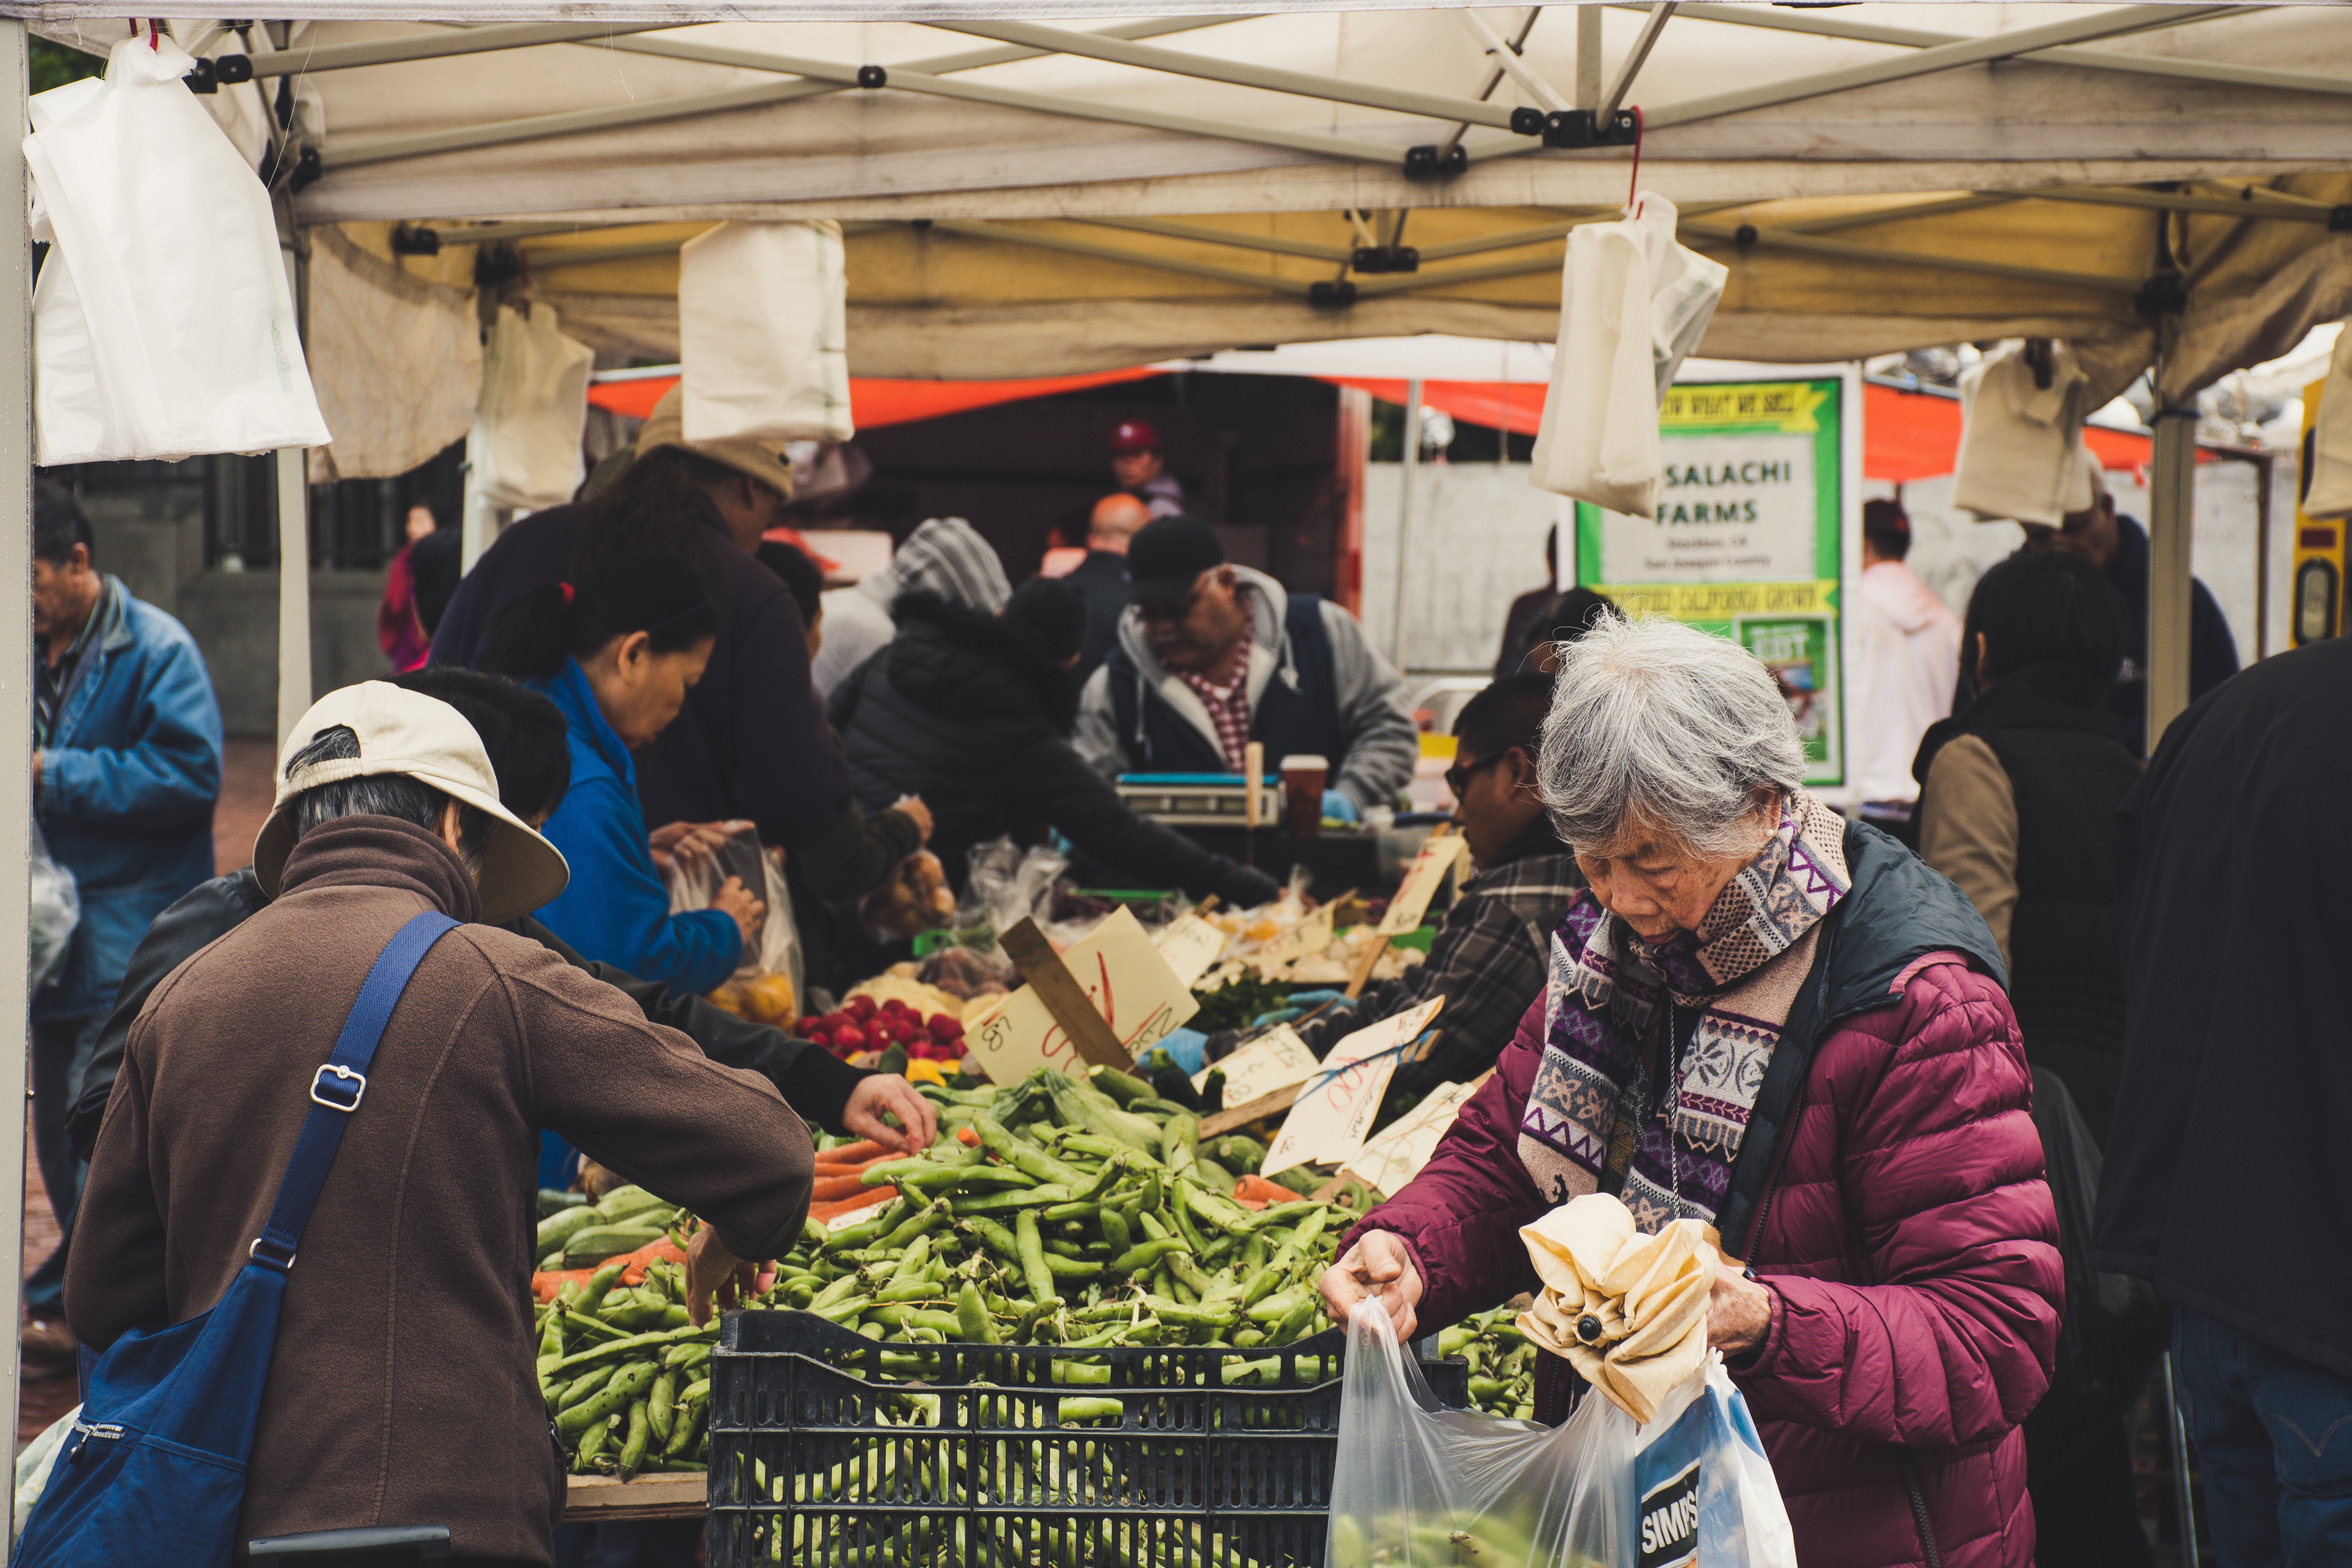
selling, marketplace, market, local food, public space, bazaar, human settlement, stall, city, greengrocer, vegetable, natural foods, trade, street food, organism, event, adaptation, plant, whole food, vegetarian food, hawker, food, street, tourism, flower, crowd, produce